God Is

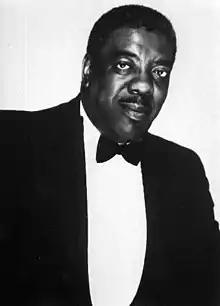
In a number of reviews complimenting the song's production, focus was placed on the sample of "God Is" by James Cleveland ("pictured") and the Southern California Community Choir.

On August 29, 2019, West's then-wife Kim Kardashian shared a track list of the album that contained the song. West's ninth studio album "Jesus Is King" was later released on October 25, including "God Is" as the eighth track. The song was met with lukewarm reviews from music critics, with light praise for West's vocals. Sam C. Mac from "Slant Magazine" lauded the song as the highlight of the album and saw it as insightful into West's gospel work, noting his pure voice is at its most "cracked and vulnerable" yet over the looped sample of "gospel godhead" Cleveland. Mac said West either sings or "tunefully sermonizes" about his heavy dedication to his faith and the new stage of his life, focusing on the impact of him gracefully delivering religious sentiments and a "plainspoken prayer". He concluded that the song mostly concedes to "a mission, not a show" as agnostics and religious people alike may be moved by West's lyricism through his emotion, reaching his vocal limits and full acceptance of things outside of his control. Writing for "God Is in the TV", Aidy James Stevens felt moved by the song despite his position of atheism as West's voice cracks "under a powerful outpouring of gratitude" and desired that churches could echo his work rather than fire and brimstone, while also praising the cinematic elements. The staff of "No Ripcord" quipped that it was the record's "only saving grace", observing that West's voice "genuinely cracks as he calls the Lord" over the soul sample. "HipHopDX"s Aaron McKrell observed that West describes the Most High, linking this to "his passion for and love for God". In "The Herald-Standard", Clint Rhodes highlighted the song as a true embracement of the "mood of the set", offering full glory to God as it paints him as the light in the darkness and references "the ever-flowing fountain [filling] our cup" with goodness.